Angel on My Shoulder (film)

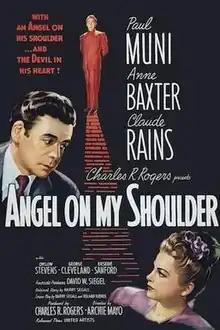
Original theatrical poster

Angel on My Shoulder is a 1946 American supernatural film starring Paul Muni, Anne Baxter and Claude Rains. The plot involves a deal between the Devil and a dead man. It was directed by Archie Mayo (as his last film).